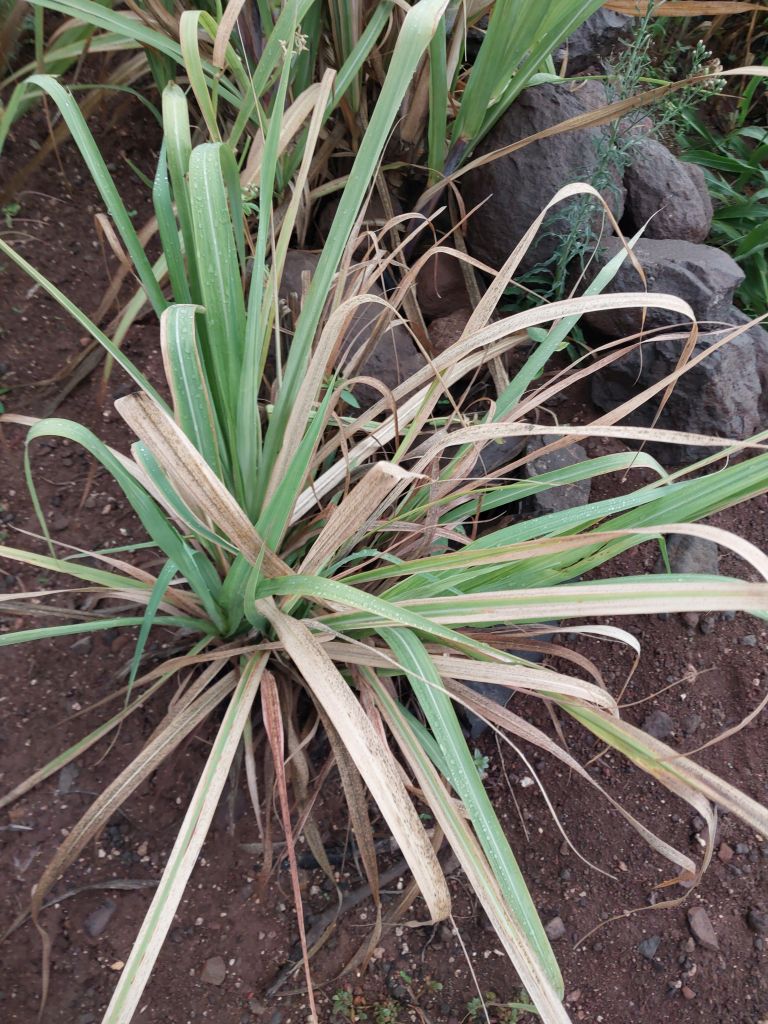
Label: Grassy shoot